Sophia Hawthorne

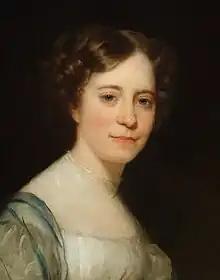
1830 portrait

Sophia Amelia Hawthorne ( Peabody; September 21, 1809 – February 26, 1871) was an American painter and illustrator as well as the wife of author Nathaniel Hawthorne. She also published her journals and various articles.